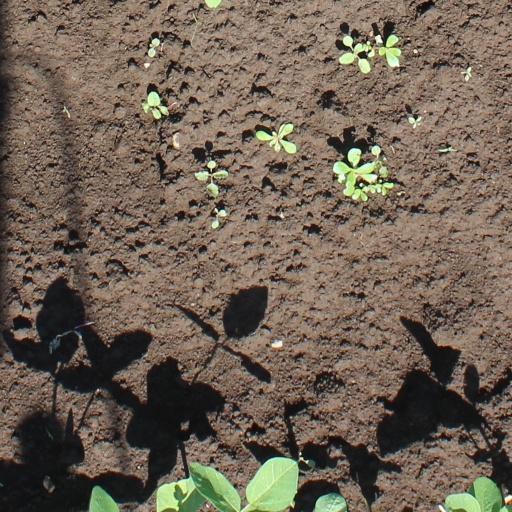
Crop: soybean